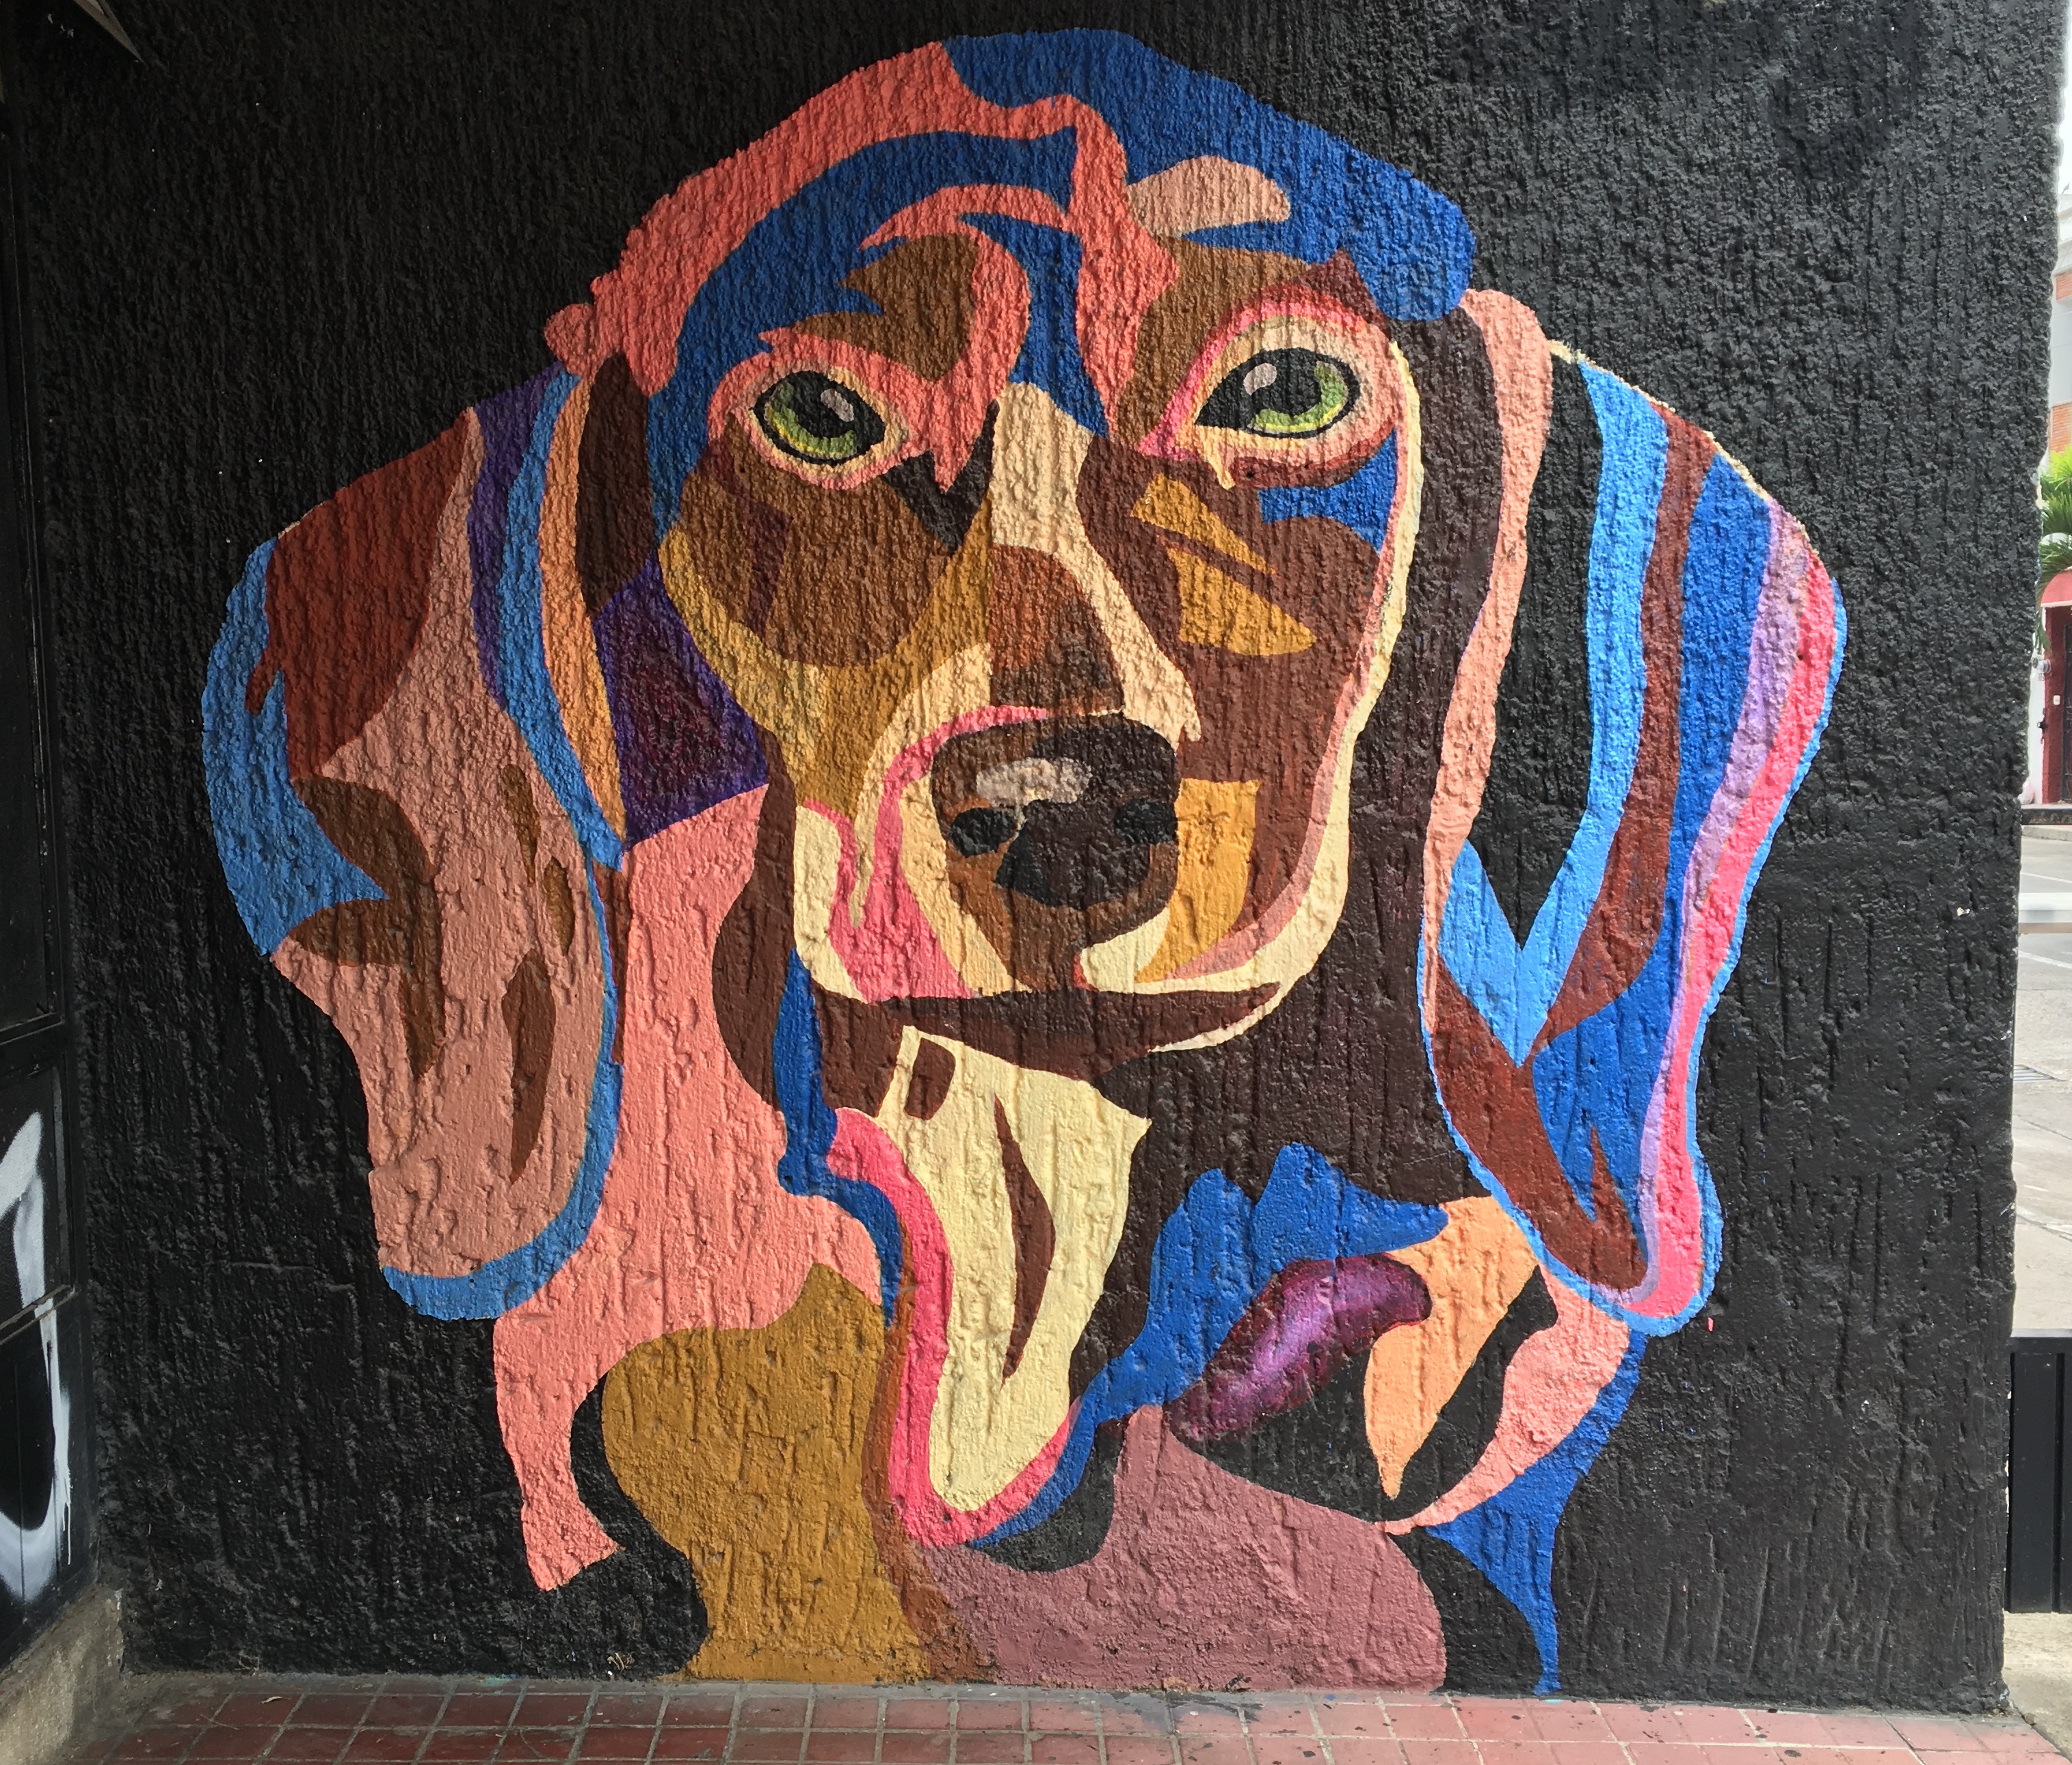
color, blue, painting, art, illustration, mural